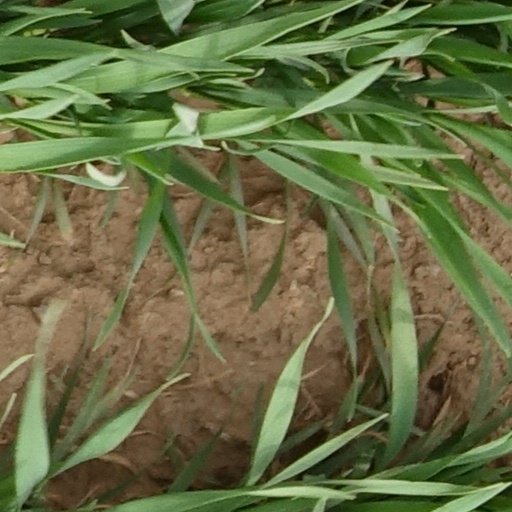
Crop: wheat